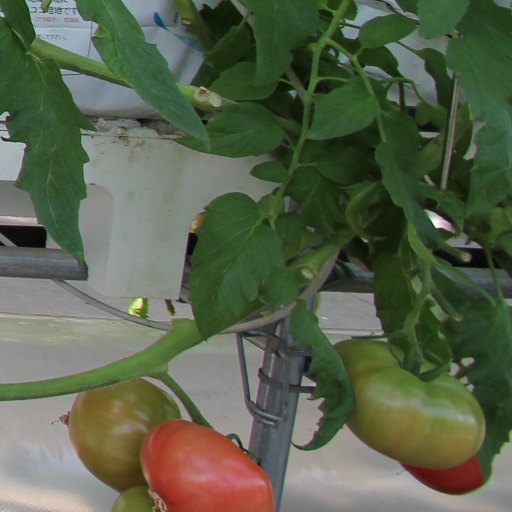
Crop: tomato